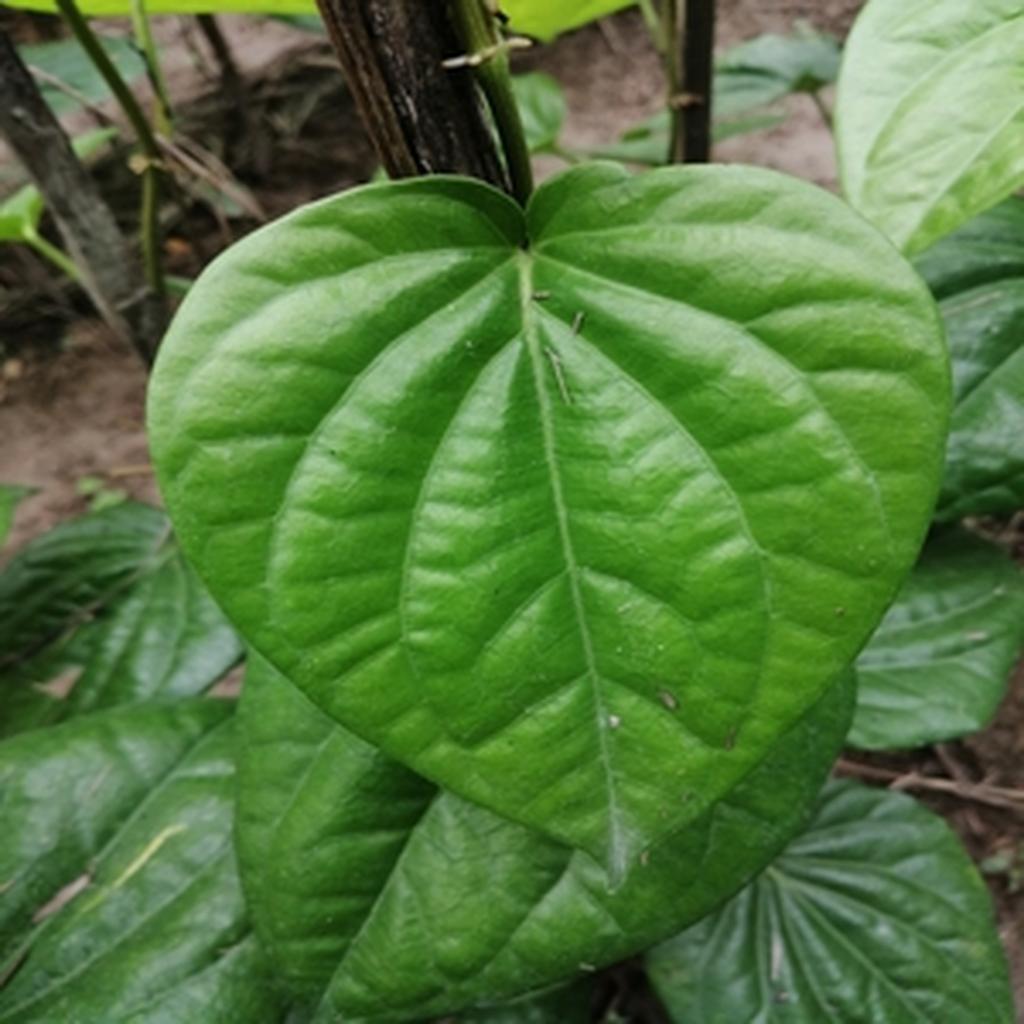
Label: Healthy_Leaf